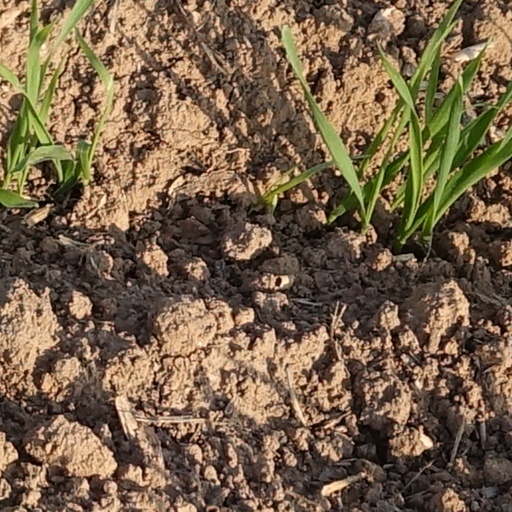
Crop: wheat